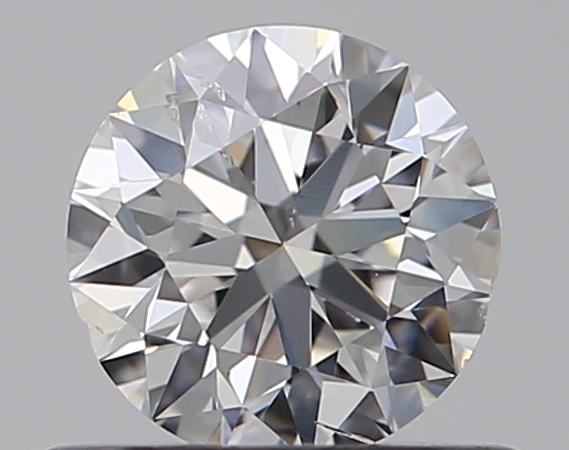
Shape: round
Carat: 0.5
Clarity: SI2
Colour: F
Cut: VG
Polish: EX
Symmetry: VG
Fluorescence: N
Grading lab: GIA
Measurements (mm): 4.98 x 5.05 x 3.16